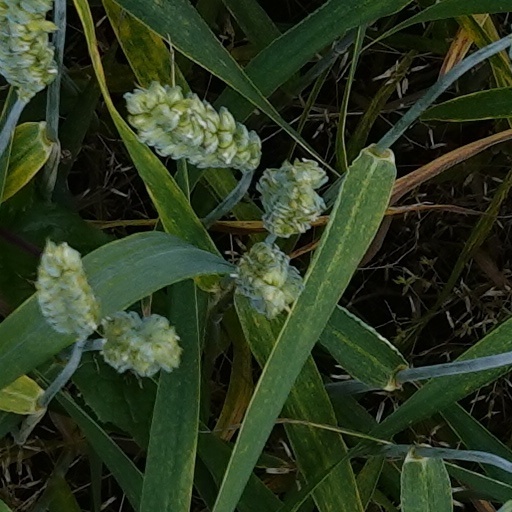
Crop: wheat